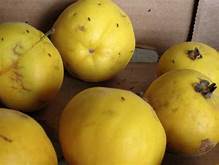
Label: others